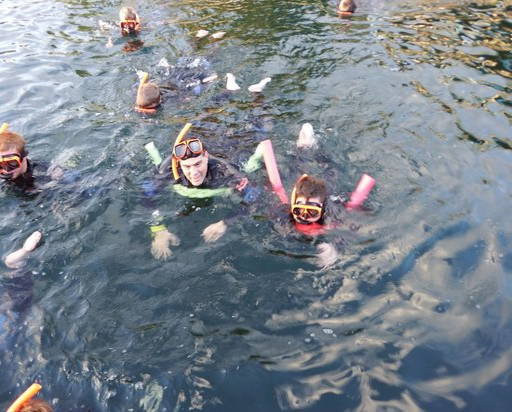
we were all in the water